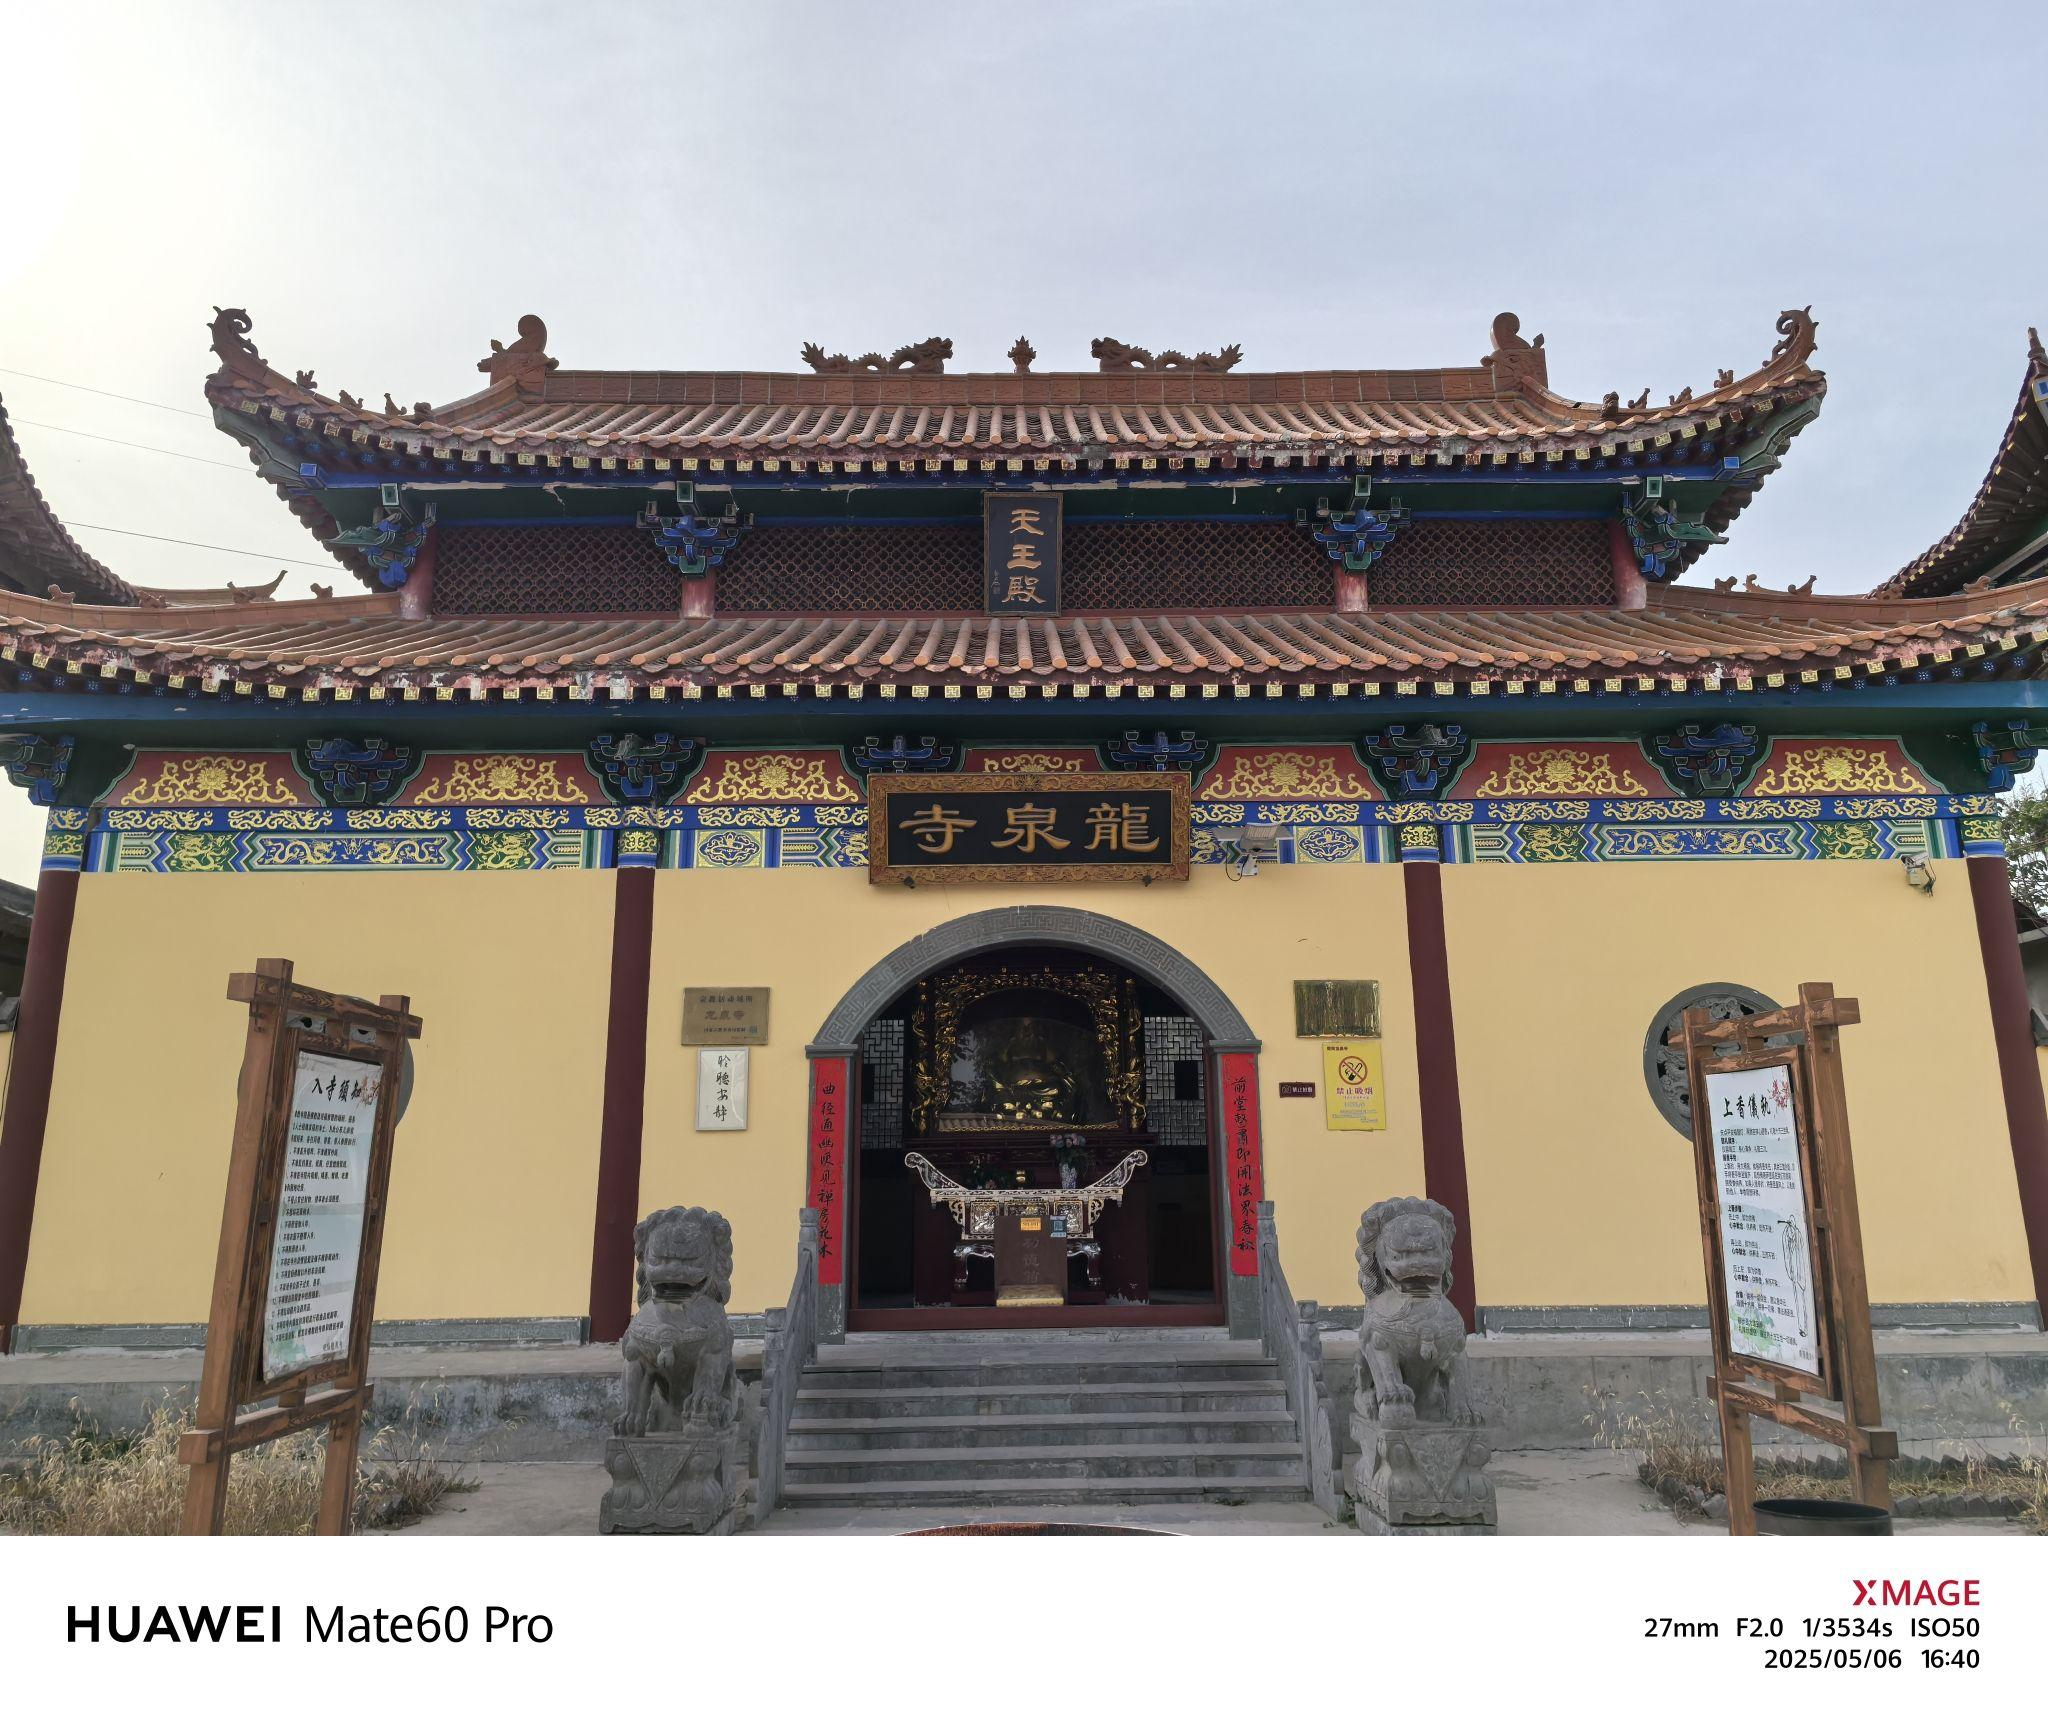
地标名称：龙泉寺
所在城市：郑州市·荥阳市